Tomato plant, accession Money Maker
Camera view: vertical (180 deg); turntable rotation: 210 degrees
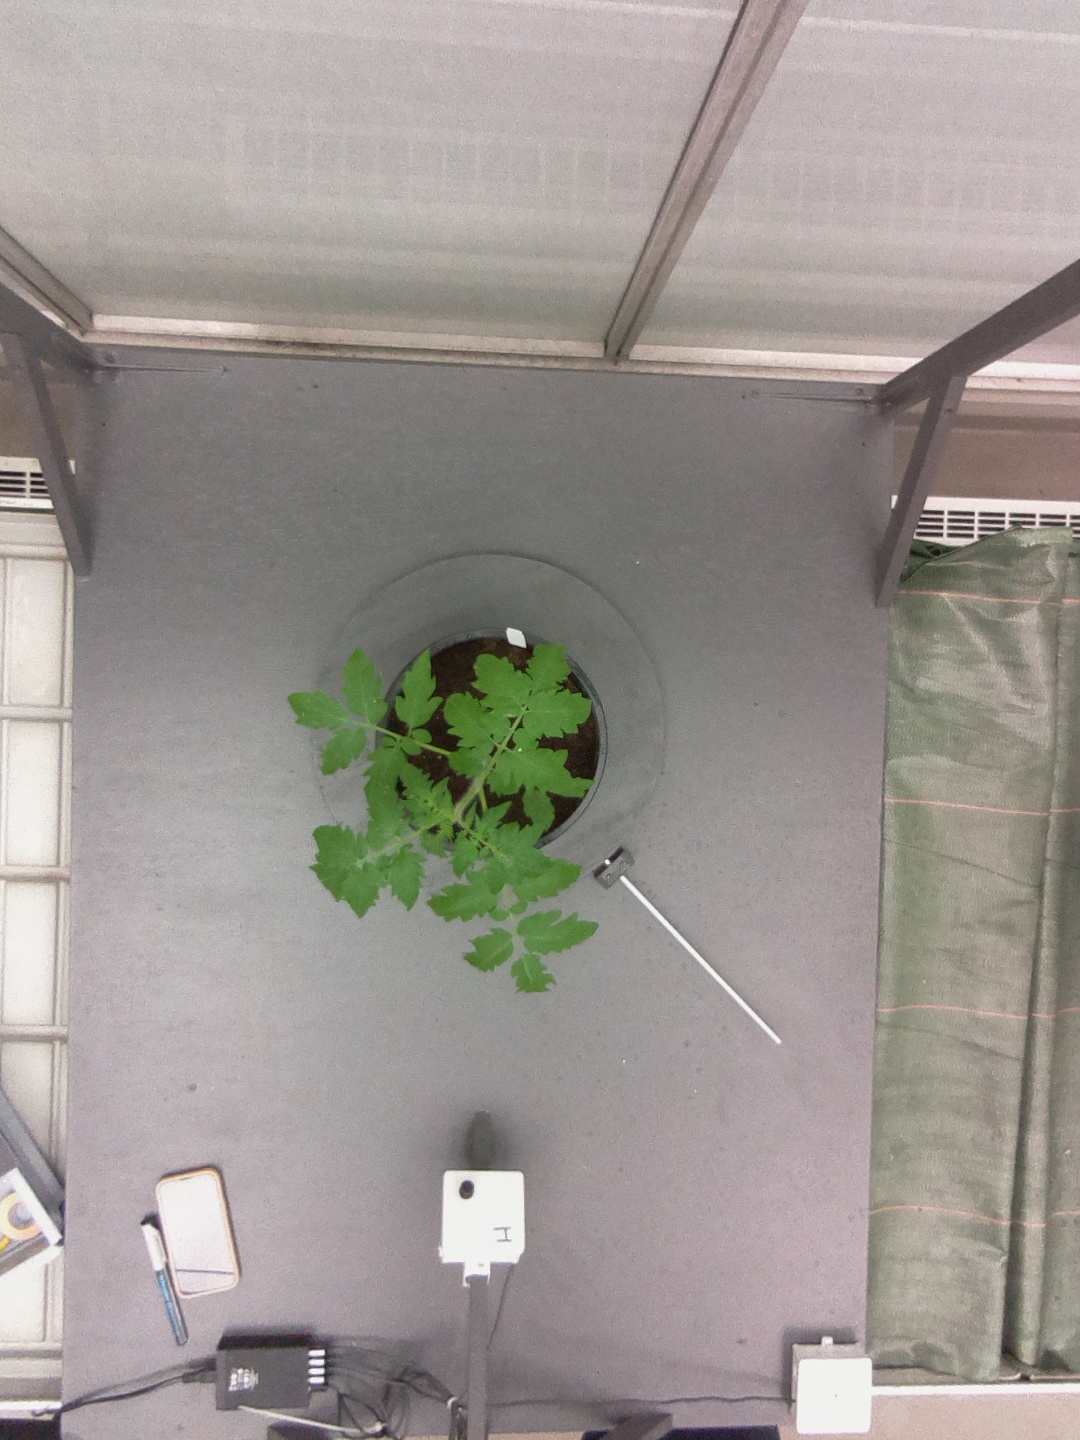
BBCH growth stage 13: 6 of true leaves visible